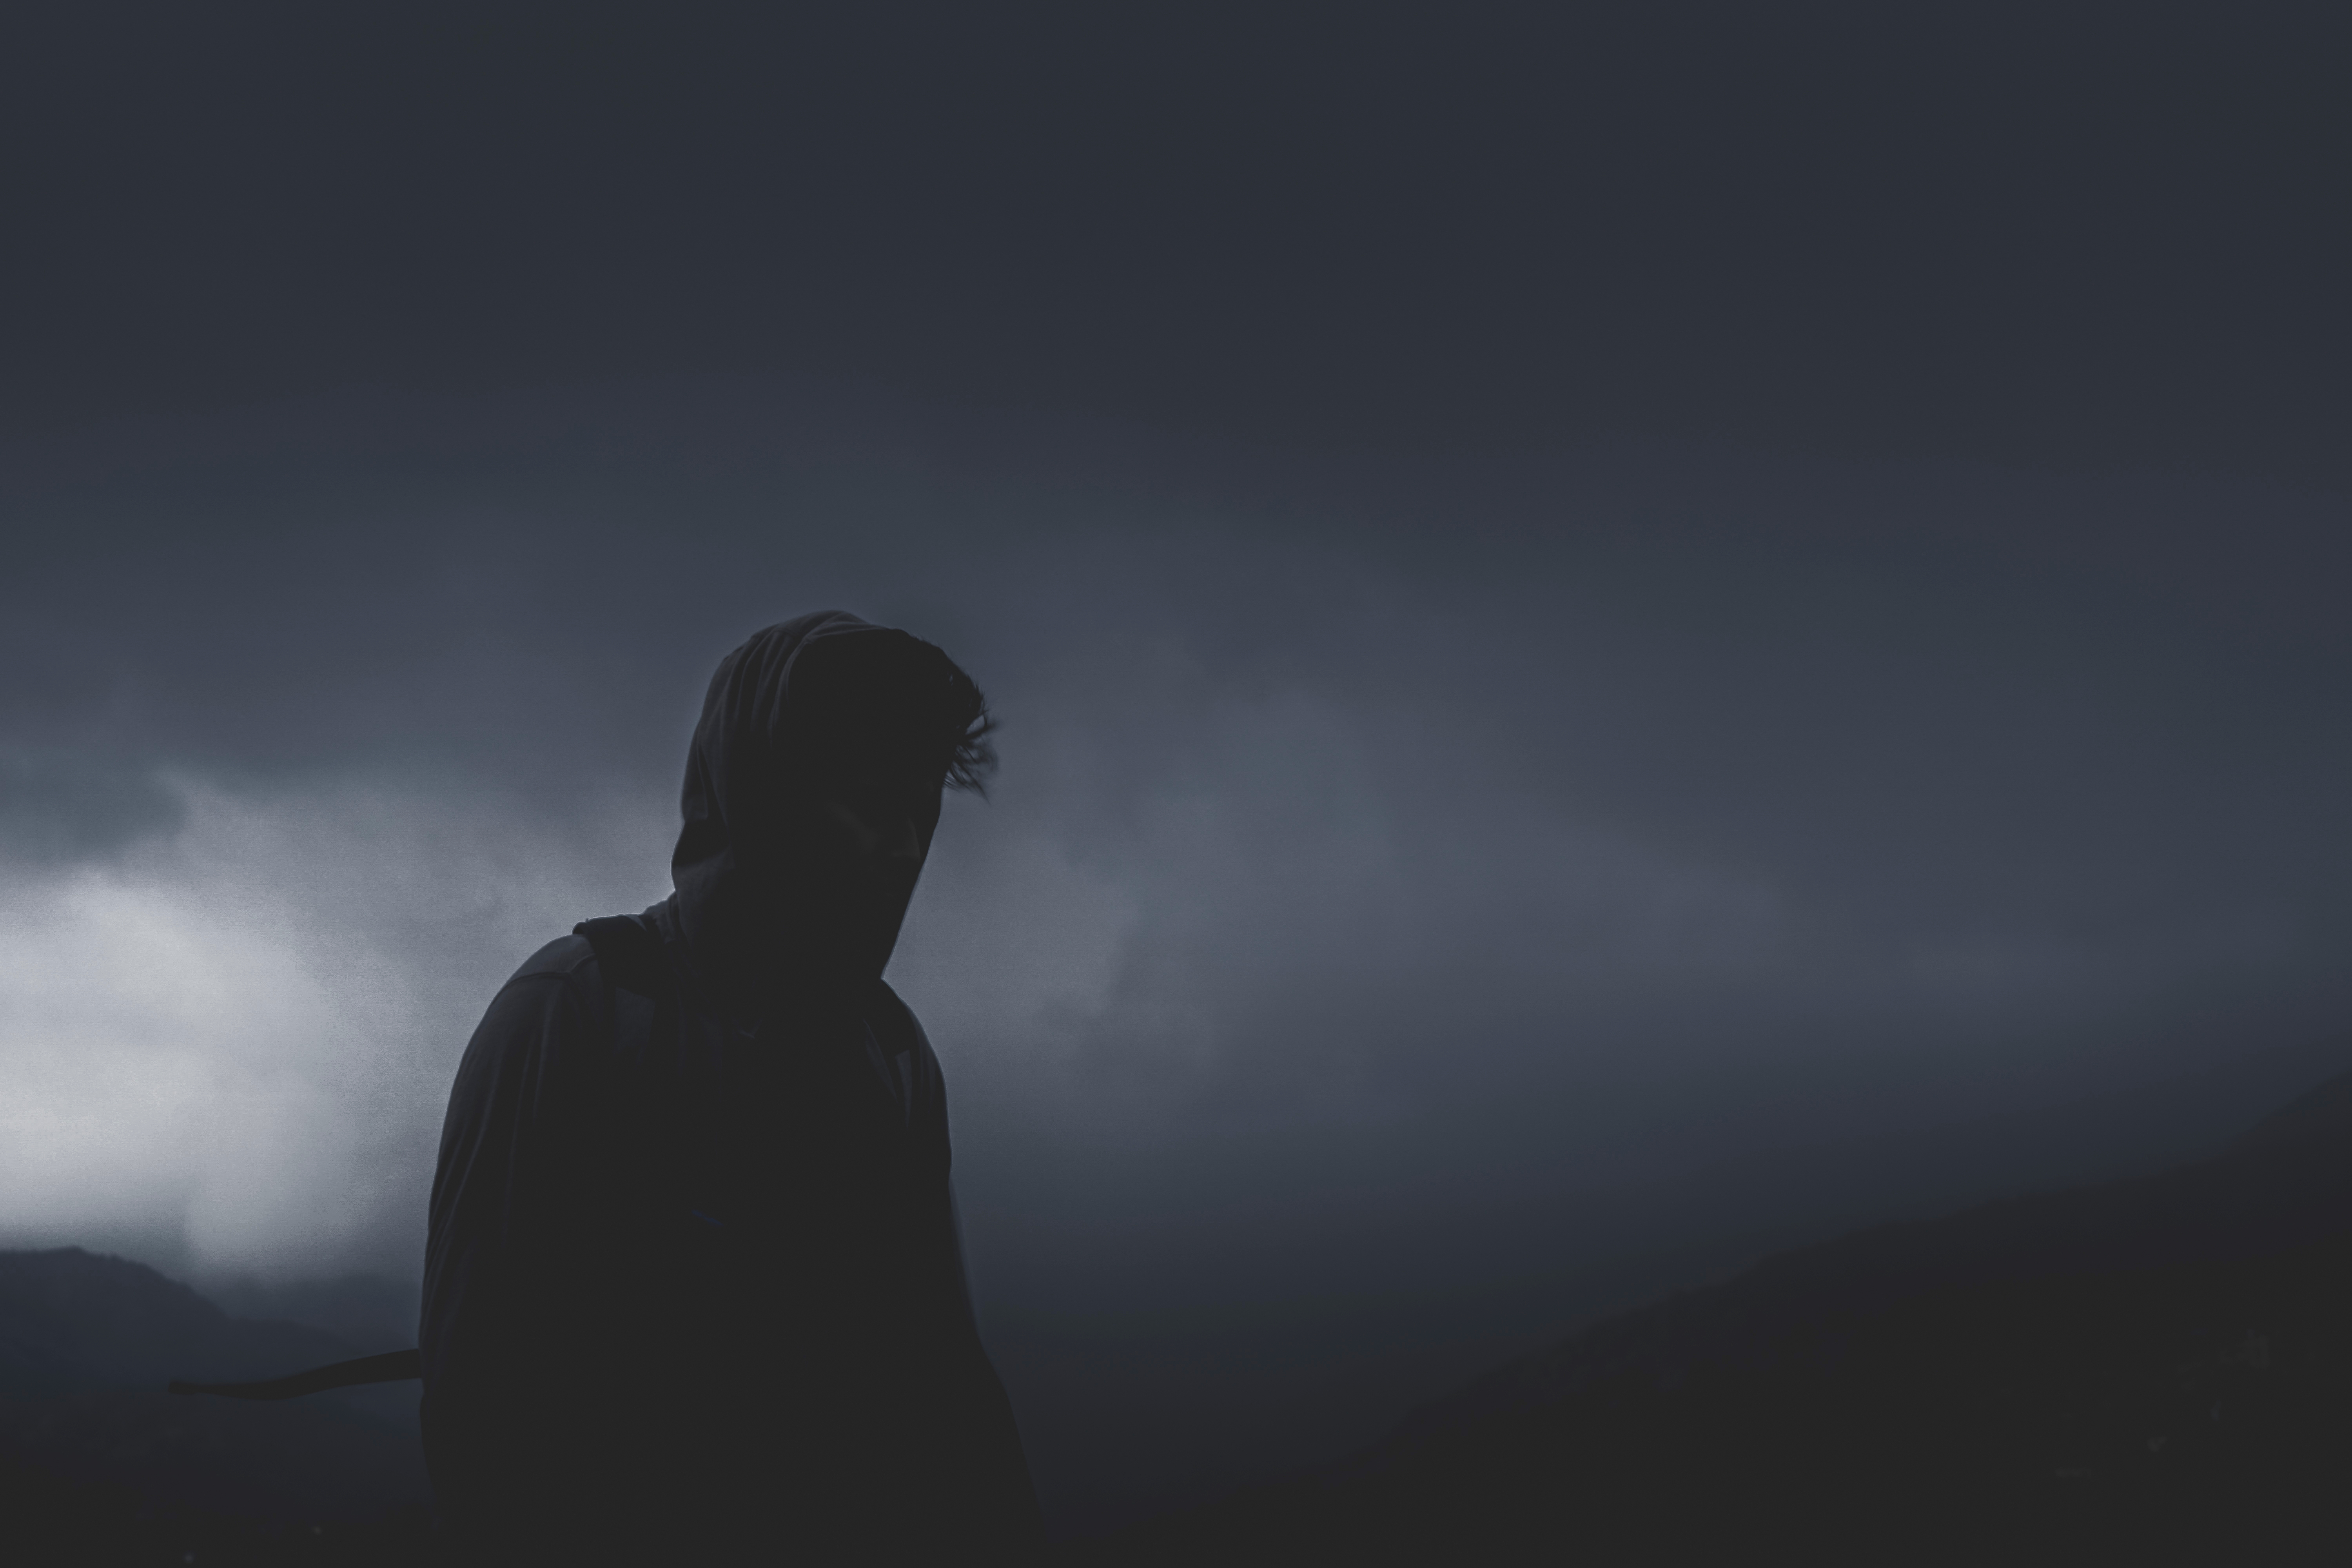
hand, horizon, silhouette, light, cloud, black and white, sky, atmosphere, darkness, backlighting, screenshot, monochrome photography, atmospheric phenomenon